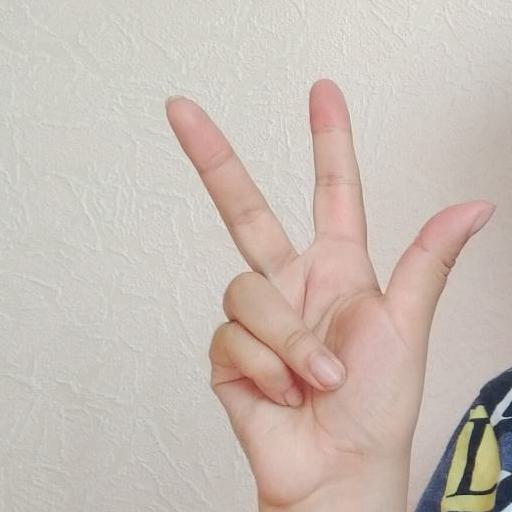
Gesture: three2